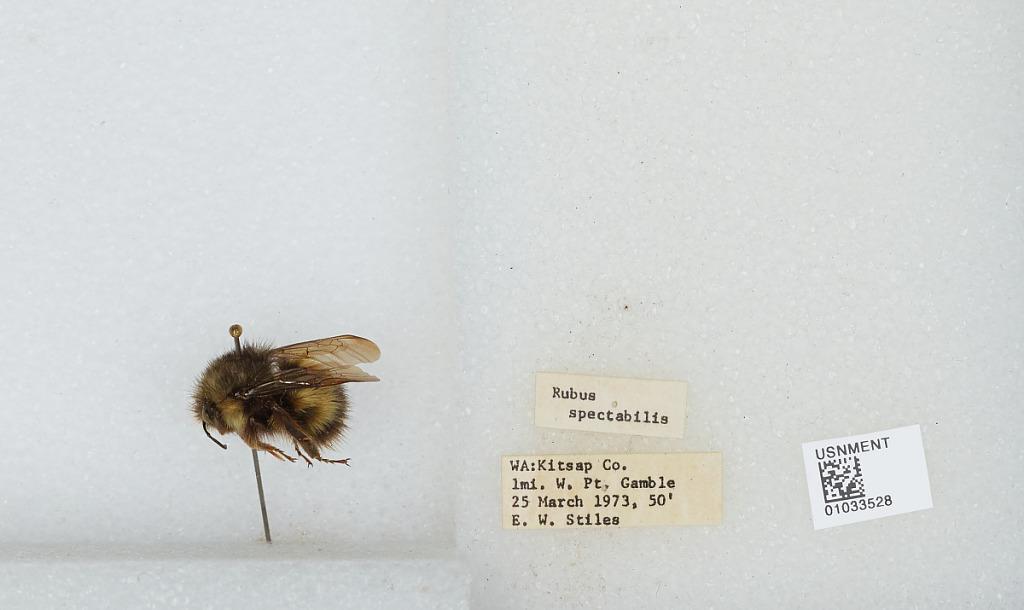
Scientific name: Bombus (Pyrobombus) sitkensis Nylander
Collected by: E. Stiles
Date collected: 1973-3-25
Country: United States
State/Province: Washington
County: Kitsap
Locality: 1 mile west of Port Gamble
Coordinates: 47.8542, -122.606